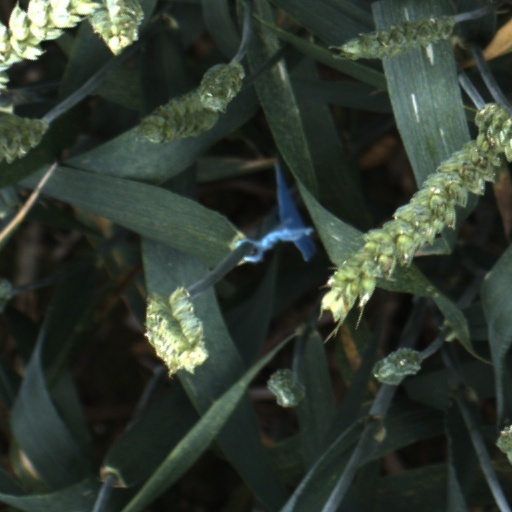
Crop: wheat